Hugo Weaving

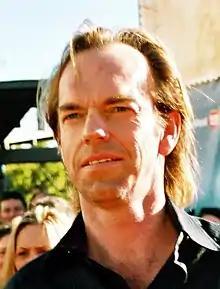
Weaving at "" premiere in 2003

In a controversial move by director Michael Bay, Weaving was chosen as the Decepticon leader Megatron vocally in the 2007 live-action film "Transformers", rather than using the original version of the character's voice created by the voice actor Frank Welker. Weaving himself was unaware of the controversy, having accepted the role based on Michael Bay's personal request; in a November 2008 "Sun Herald" interview, he said he had never seen "Transformers". Though Weaving reprised his role in two sequels, he does not have much personal investment in the "Transformers" films. In February 2010, Weaving revealed to "The Age": "Director Michael Bay talks to me on the phone. I've never met him. We were doing the voice for the second one and I still hadn't seen the first one. I still didn't really know who the characters were and I didn't know what anything was. It's a voice job, for sure, and people assume I've spent my life working on it, but I really know so little about it." In 2012, Weaving said to "Collider": "It was one of the only things I've ever done where I had no knowledge of it, I didn't care about it, I didn't think about it. They wanted me to do it. In one way, I regret that bit. I don't regret doing it, but I very rarely do something if it's meaningless. It was meaningless to me, honestly. I don't mean that in any nasty way."